Munthirikkaadu

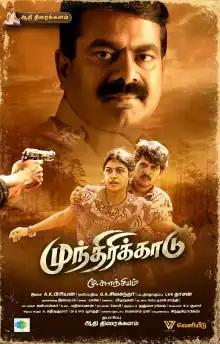
Theatrical release poster

Munthirikkaadu is a 2023 Indian Tamil-language period crime thriller film written and directed by Kalanjiyam. Produced by Kalanjiyam under the banners of Aathi Thiraikalam. It is adapted from the short story "Pethavan" written by Imayam. The film stars Seeman, Pugazh Mahendran, Subapriya and Jaya Rao.